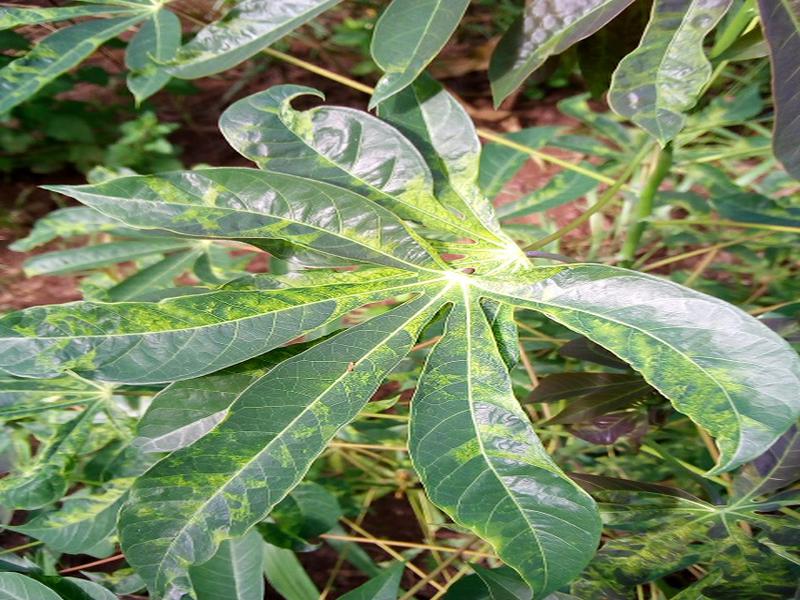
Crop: cassava
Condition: mosaic_disease